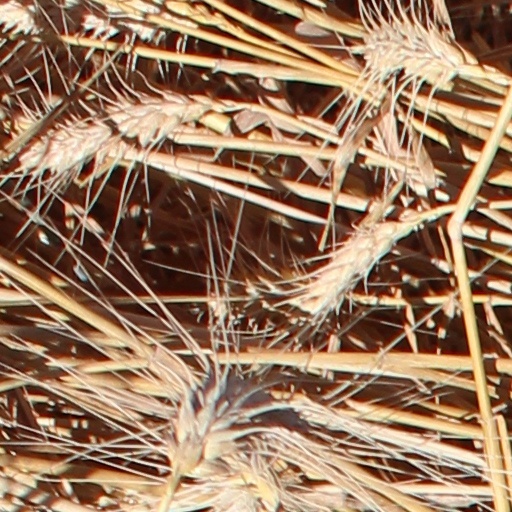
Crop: wheat